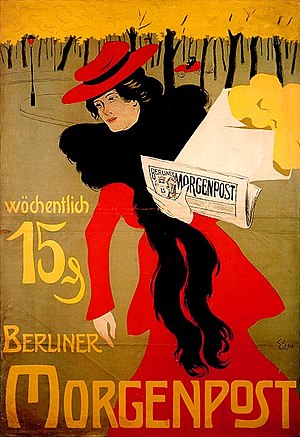
Berliner Morgenpost
Reklameplakat for Berliner Morgenpost fra 1901, udformet af Edmund Edel.
Berliner Morgenpost er et tysk dagblad, der udgives i Berlin. Avisen har et oplag på 146.866 og 460.000 læsere.